Aireys Inlet

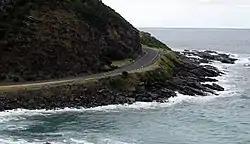
Great Ocean Road

During the early 1950s the Australian crime author Arthur Upfield lived at Aireys Inlet. His novel "The New Shoe" (1951) is based on the township and the lighthouse. Some of the novel's characters drew on local identities.